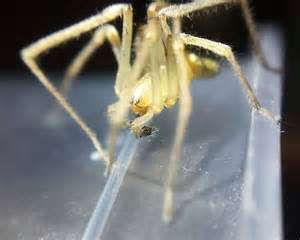
Label: ragno